Ferdinand Tönnies

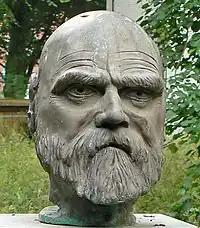
Memorial Bust of Ferdinand Tonnies. Sculptor: Raimund Kittl revelation 14 September 2005 John Carstens, location: in front of the Husum Castle with views towards the Kavaliershaus.

The impact that Ferdinand Tönnies left on sociology was the division of groups unconsciously and consciously. His contribution to sociology included fundamental dichotomy, community and society—where structural forms are being made through social life. He separates the idea that individual consciousness vs community consciousness by indicating that community is built through beliefs and society is built through power and a separation of classes.